Ataluren

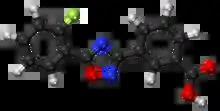

Ataluren, sold under the brand name Translarna, is a medication for the treatment of Duchenne muscular dystrophy. It was designed by PTC Therapeutics.